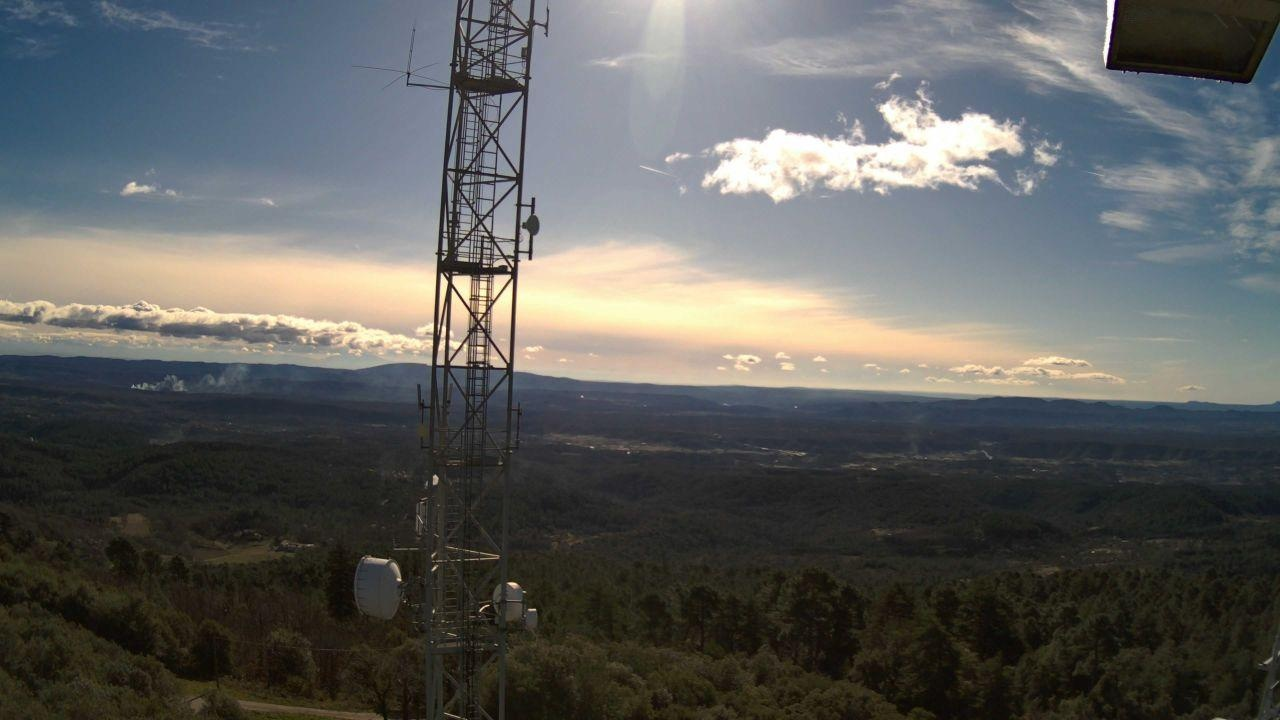
Fire: no
Smoke: yes